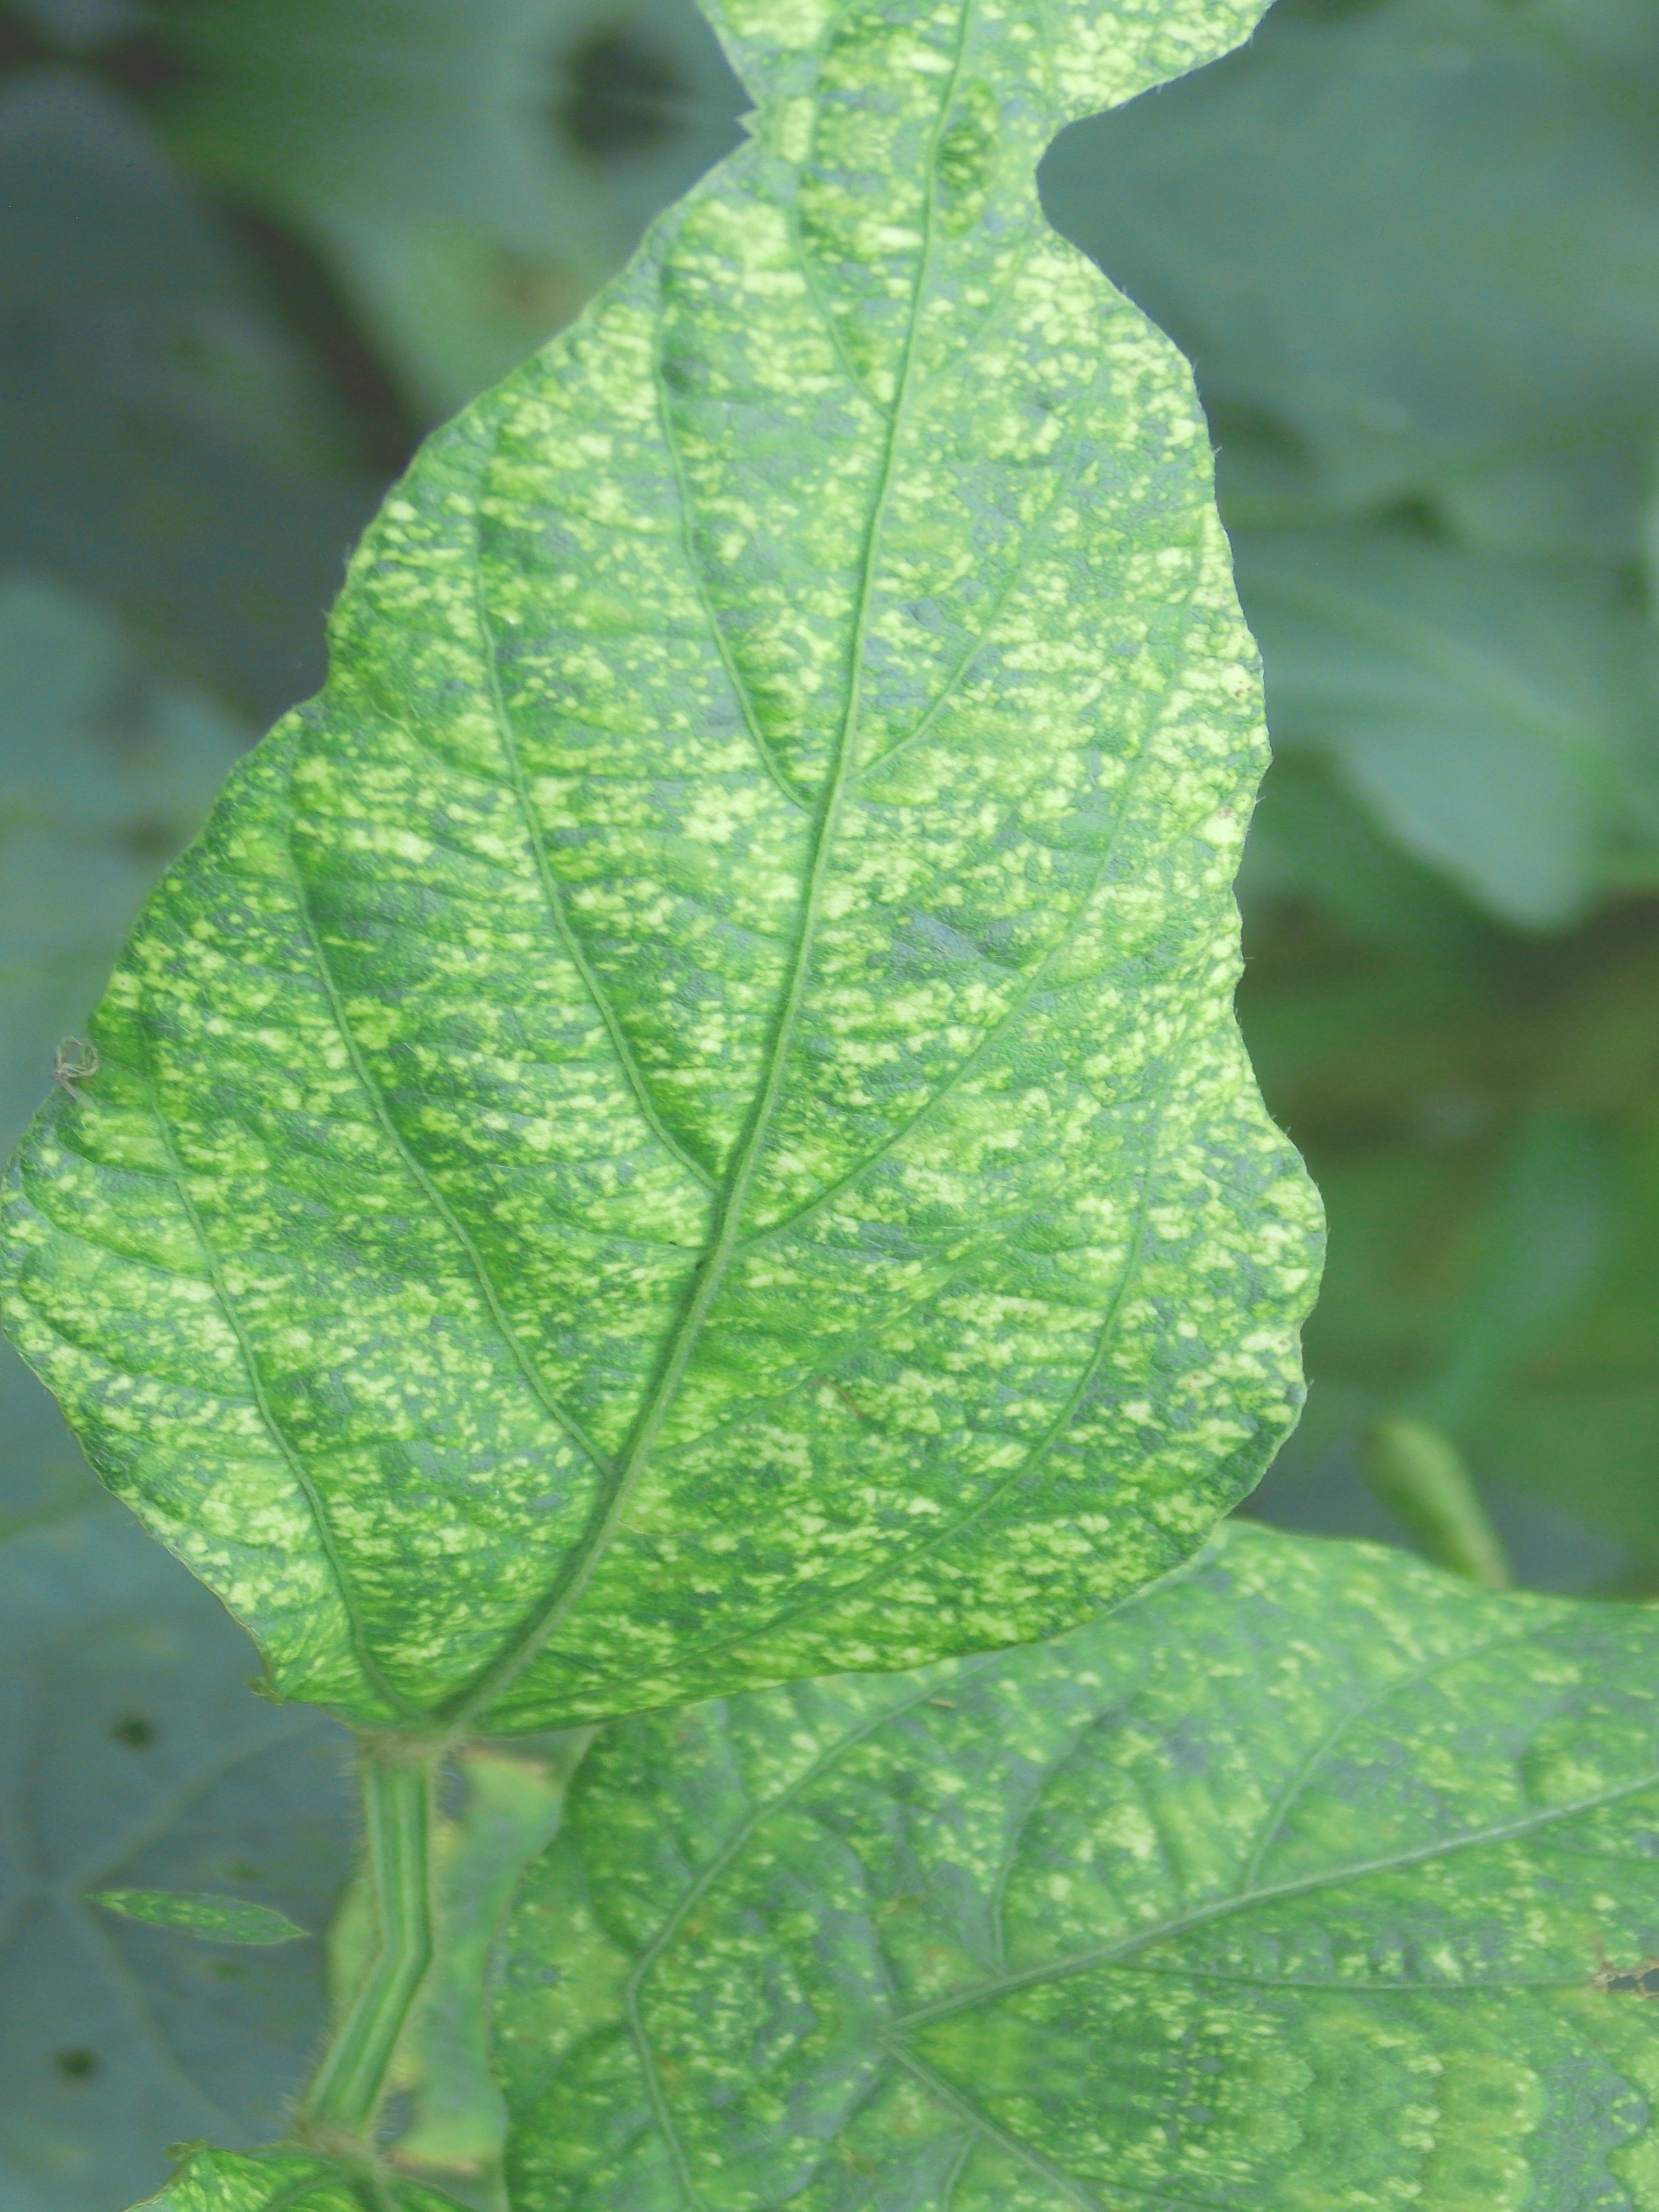
Label: Disease